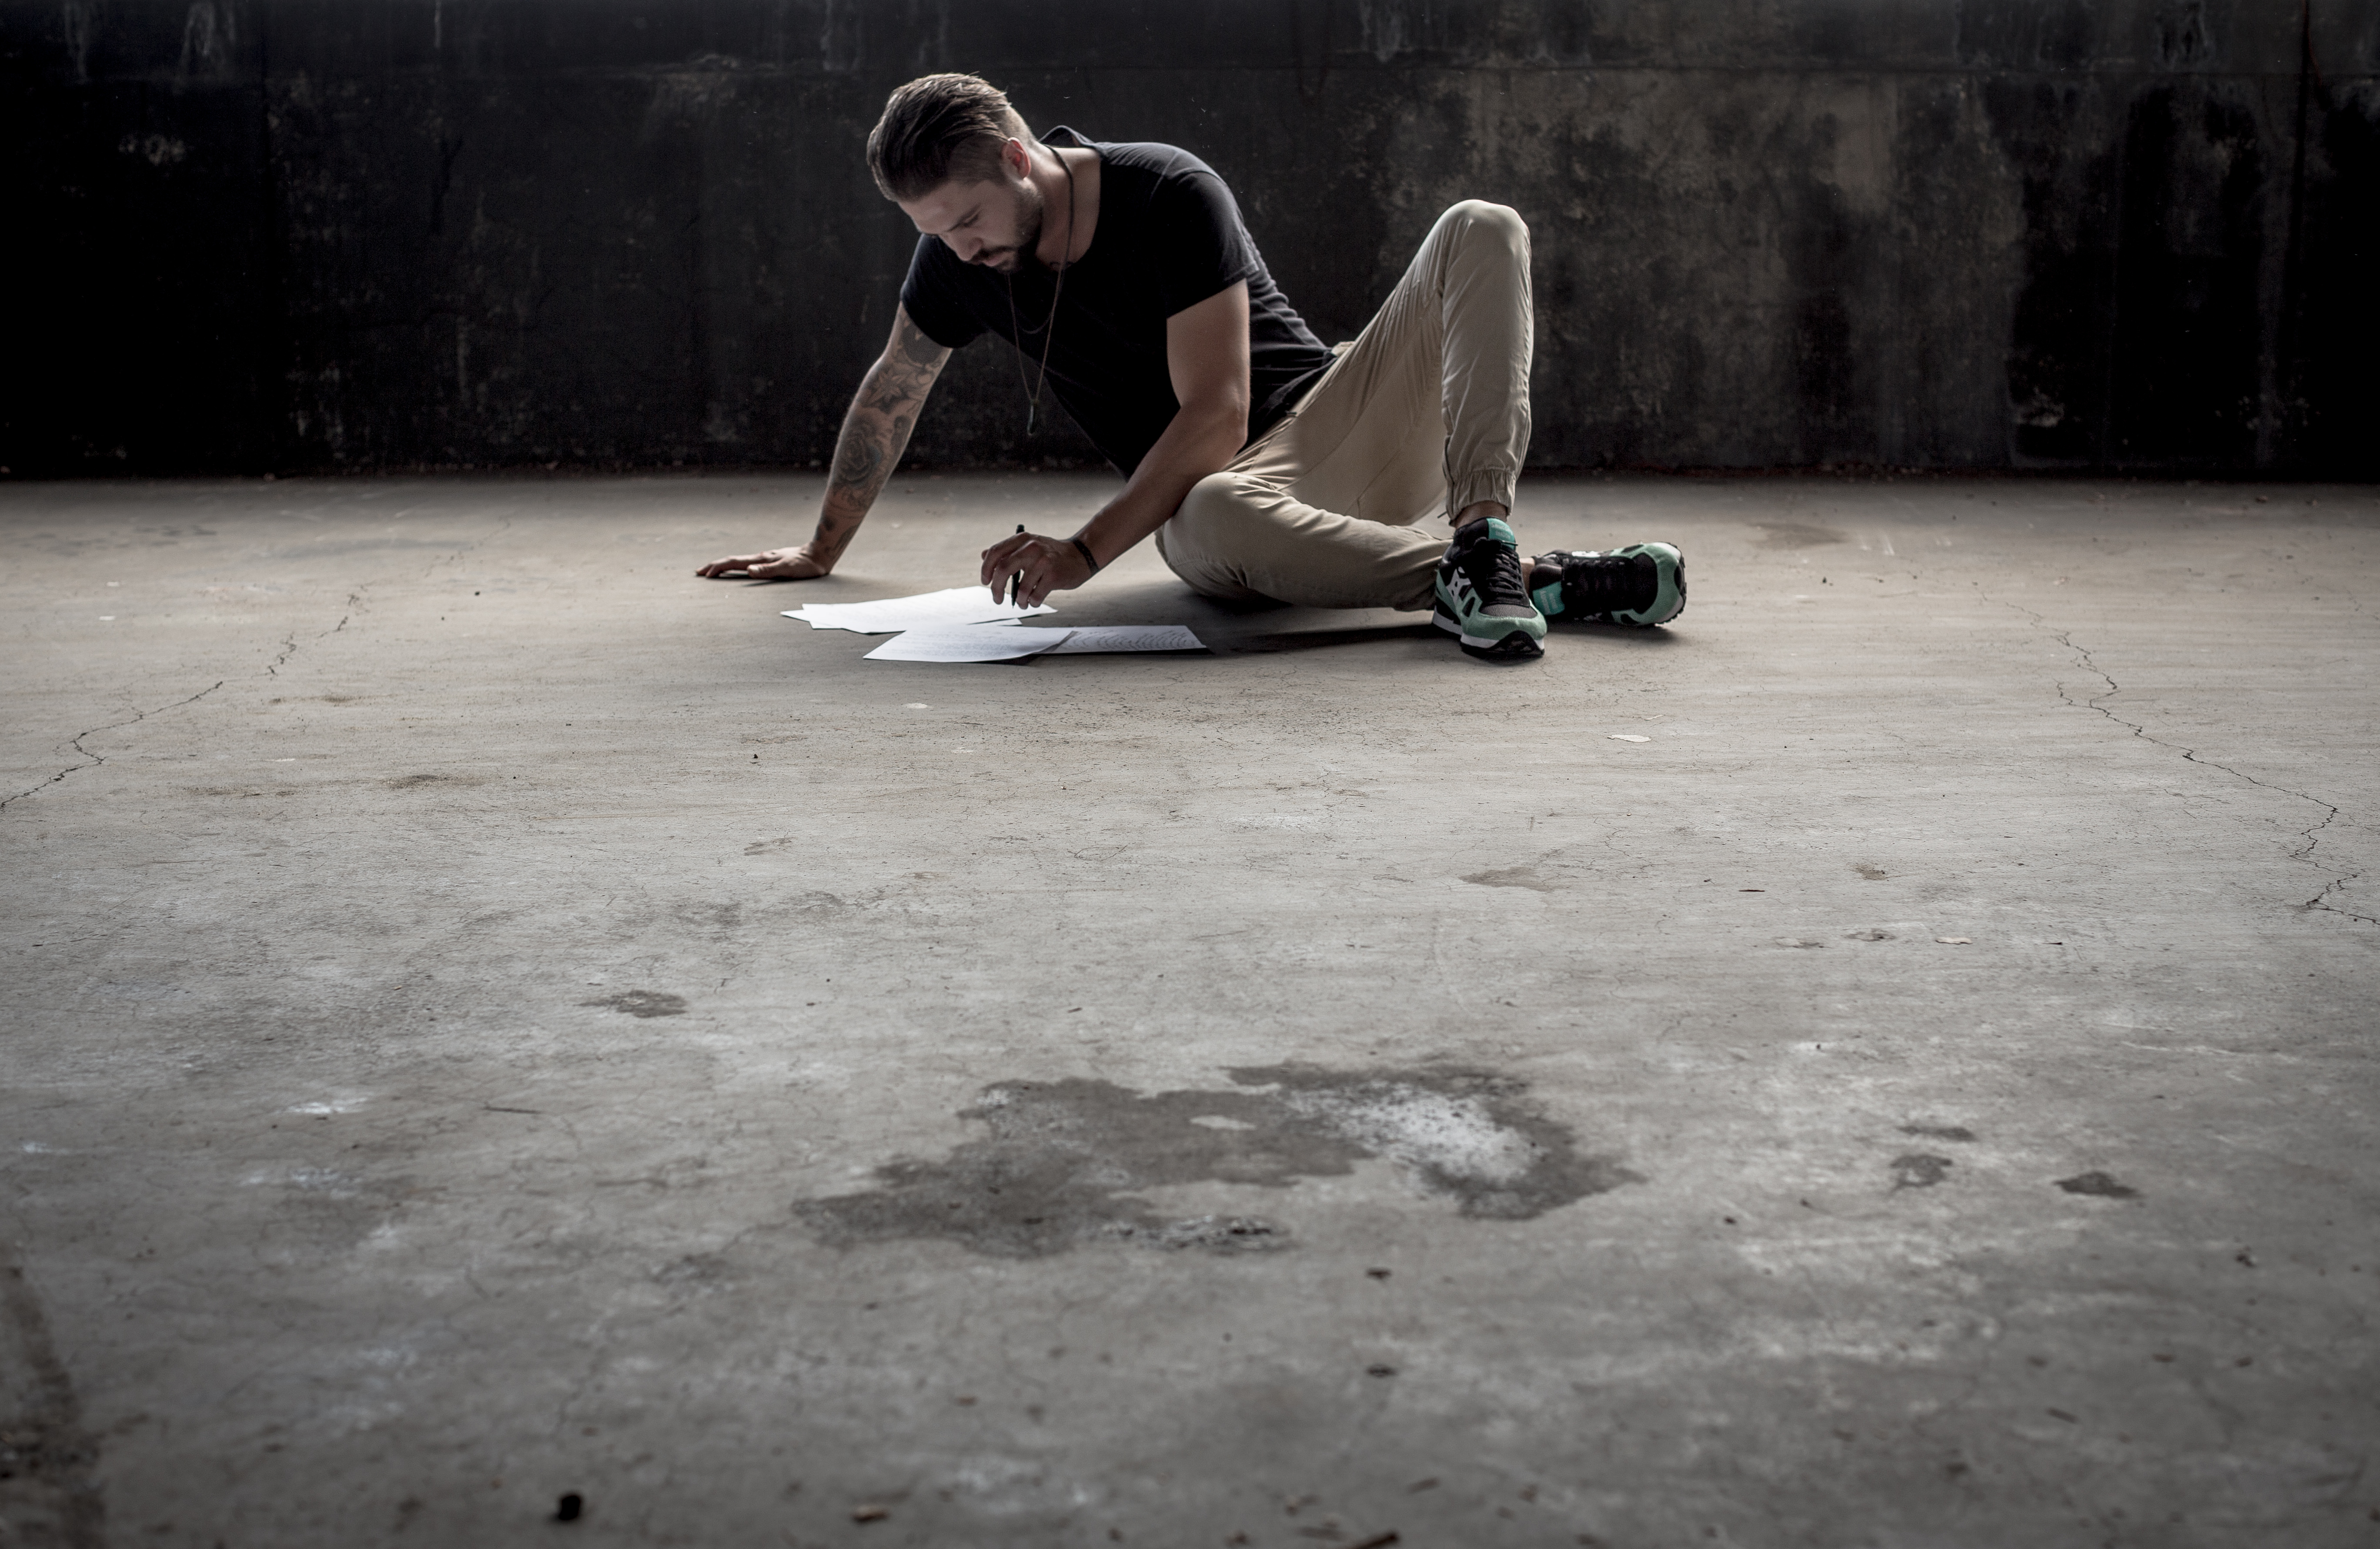
writing, man, working, person, shoe, white, photography, skateboard, skateboarding, pavement, leg, black, necklace, papers, sports, footwear, photograph, tattoos, adult, skateboarding equipment and supplies, human positions